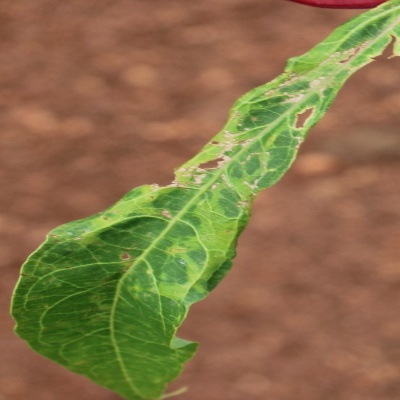
Crop: Cassava
Condition: mosaic